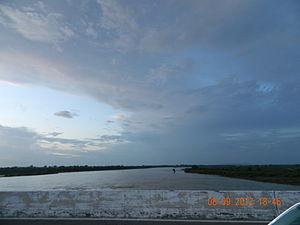
La Parbati est une rivière du Madhya Pradesh, en Inde et un affluent du Chambal donc un sous-affluent du Gange par la Yamunâ.